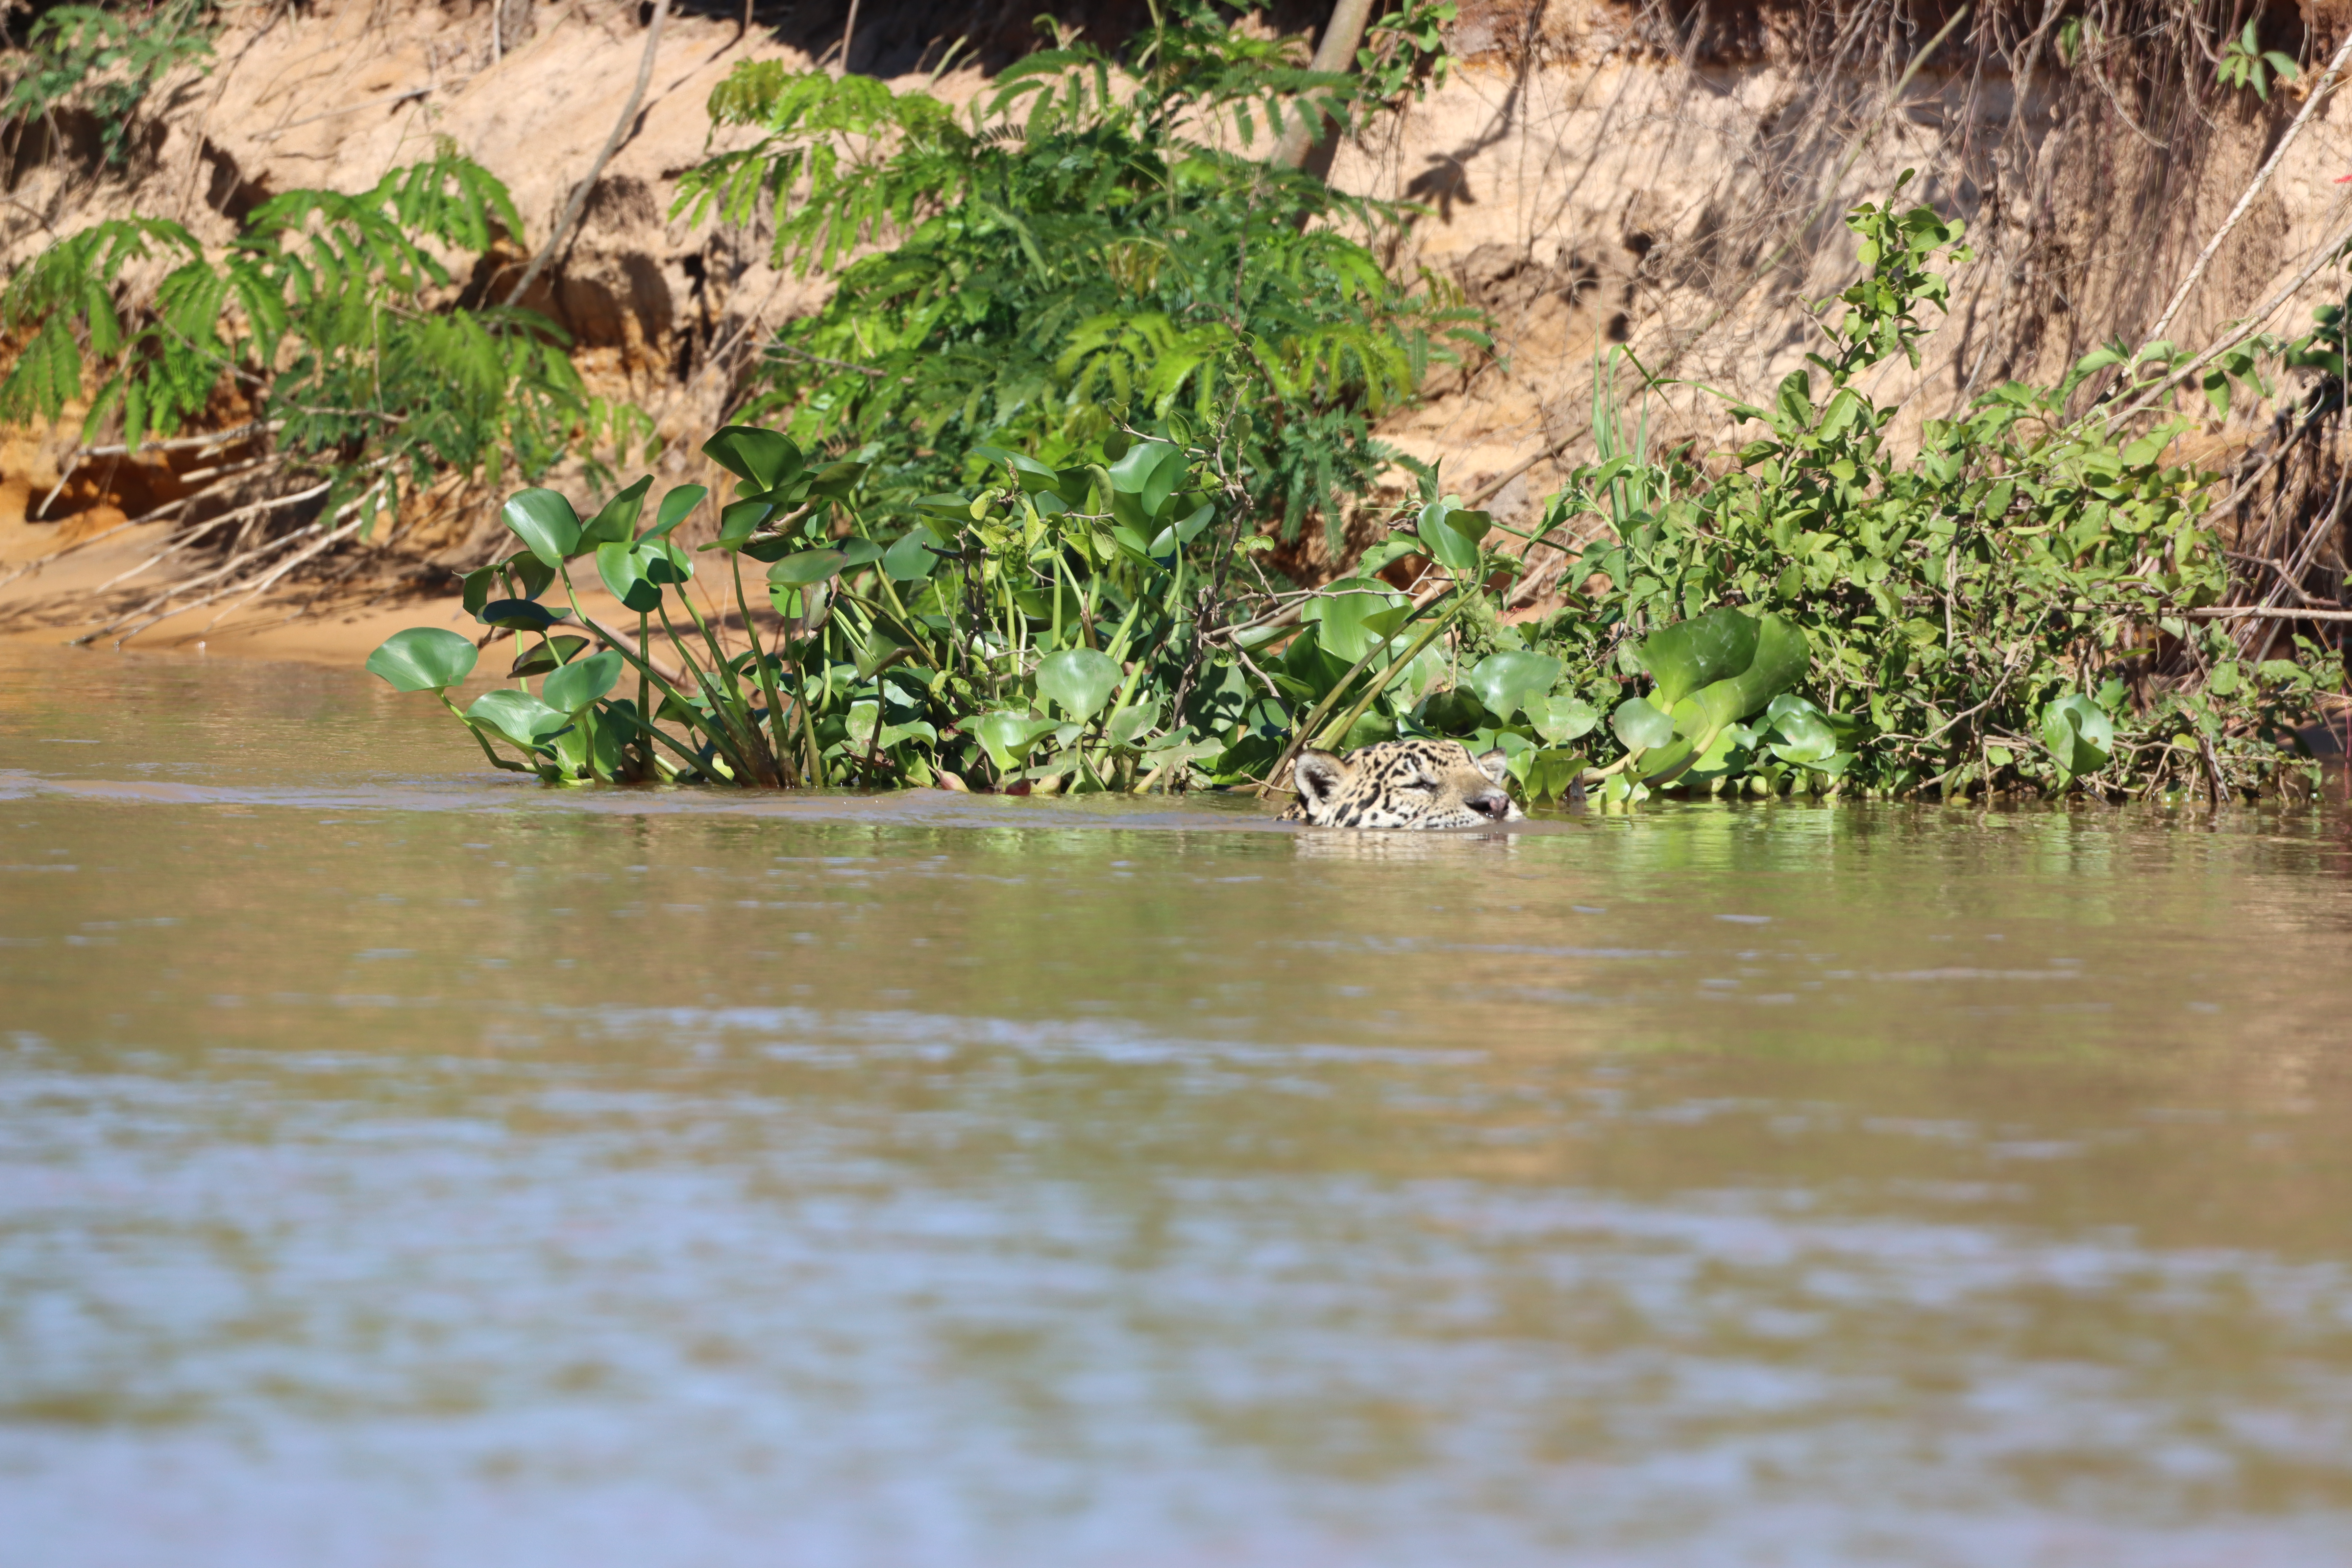
Jaguar: Ti